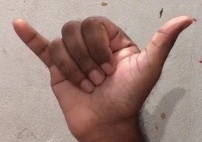
ASL sign: Y